Kalotermes flavicollis

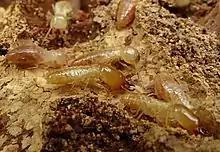
Soldiers and nymphs of a "Kalotermes flavicollis" colony

There are four castes of these termites, the nymphs (sizes varies from 4 to 6 mm, color is white or creamy), the larvae (translucent and smaller than the nymphs), the soldiers (whitish, with prominent brown heads and strong mandibles, length of about 8 mm) and the breeding adults. "Kalotermes flavicollis" has no special caste of adult workers since all the tasks in the colony are performed by nymphs.